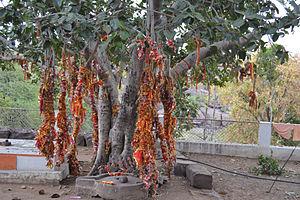
L’hindouisme, ou sanatana dharma, est l'une des plus anciennes religions du monde encore pratiquées qui n'a ni fondateur ni institution cléricale organisée uniformément. En 2015, le nombre de fidèles est estimé à 1,1 milliard dans 85 pays, c'est actuellement la troisième religion la plus pratiquée dans le monde après le christianisme et l'islam. Elle est issue du sous-continent indien qui reste son principal foyer de peuplement.